Tormund Giantsbane

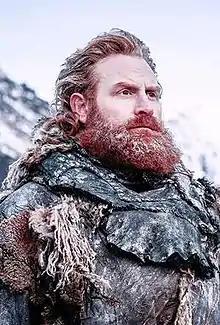
Kristofer Hivju as Tormund Giantsbane

Tormund Giantsbane is a fictional character in the "A Song of Ice and Fire" series of fantasy novels by American author George R. R. Martin, and its television adaptation "Game of Thrones".